Rebeuvelier

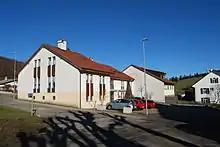
Houses in Rebeuvelier

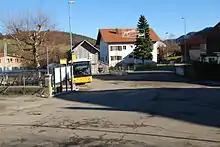
Postauto bus in Rebeuvelier

Rebeuvelier has a population of . , 1.6% of the population are resident foreign nationals. Over the last 10 years (2000–2010) the population has changed at a rate of 15%. Migration accounted for 3.3%, while births and deaths accounted for 7.2%.